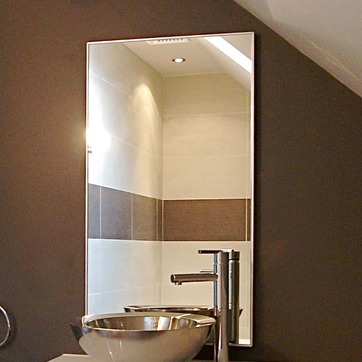
Material: mirror